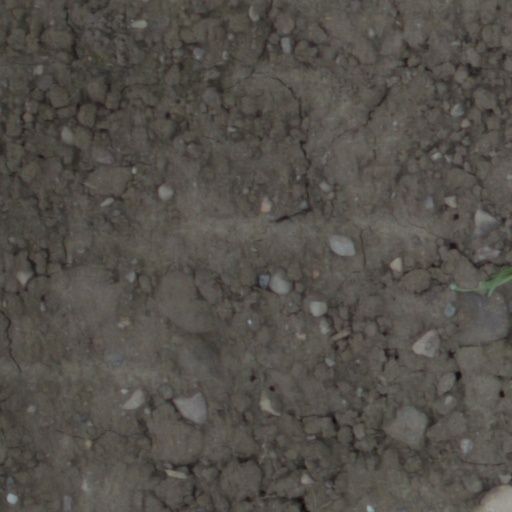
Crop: wheat